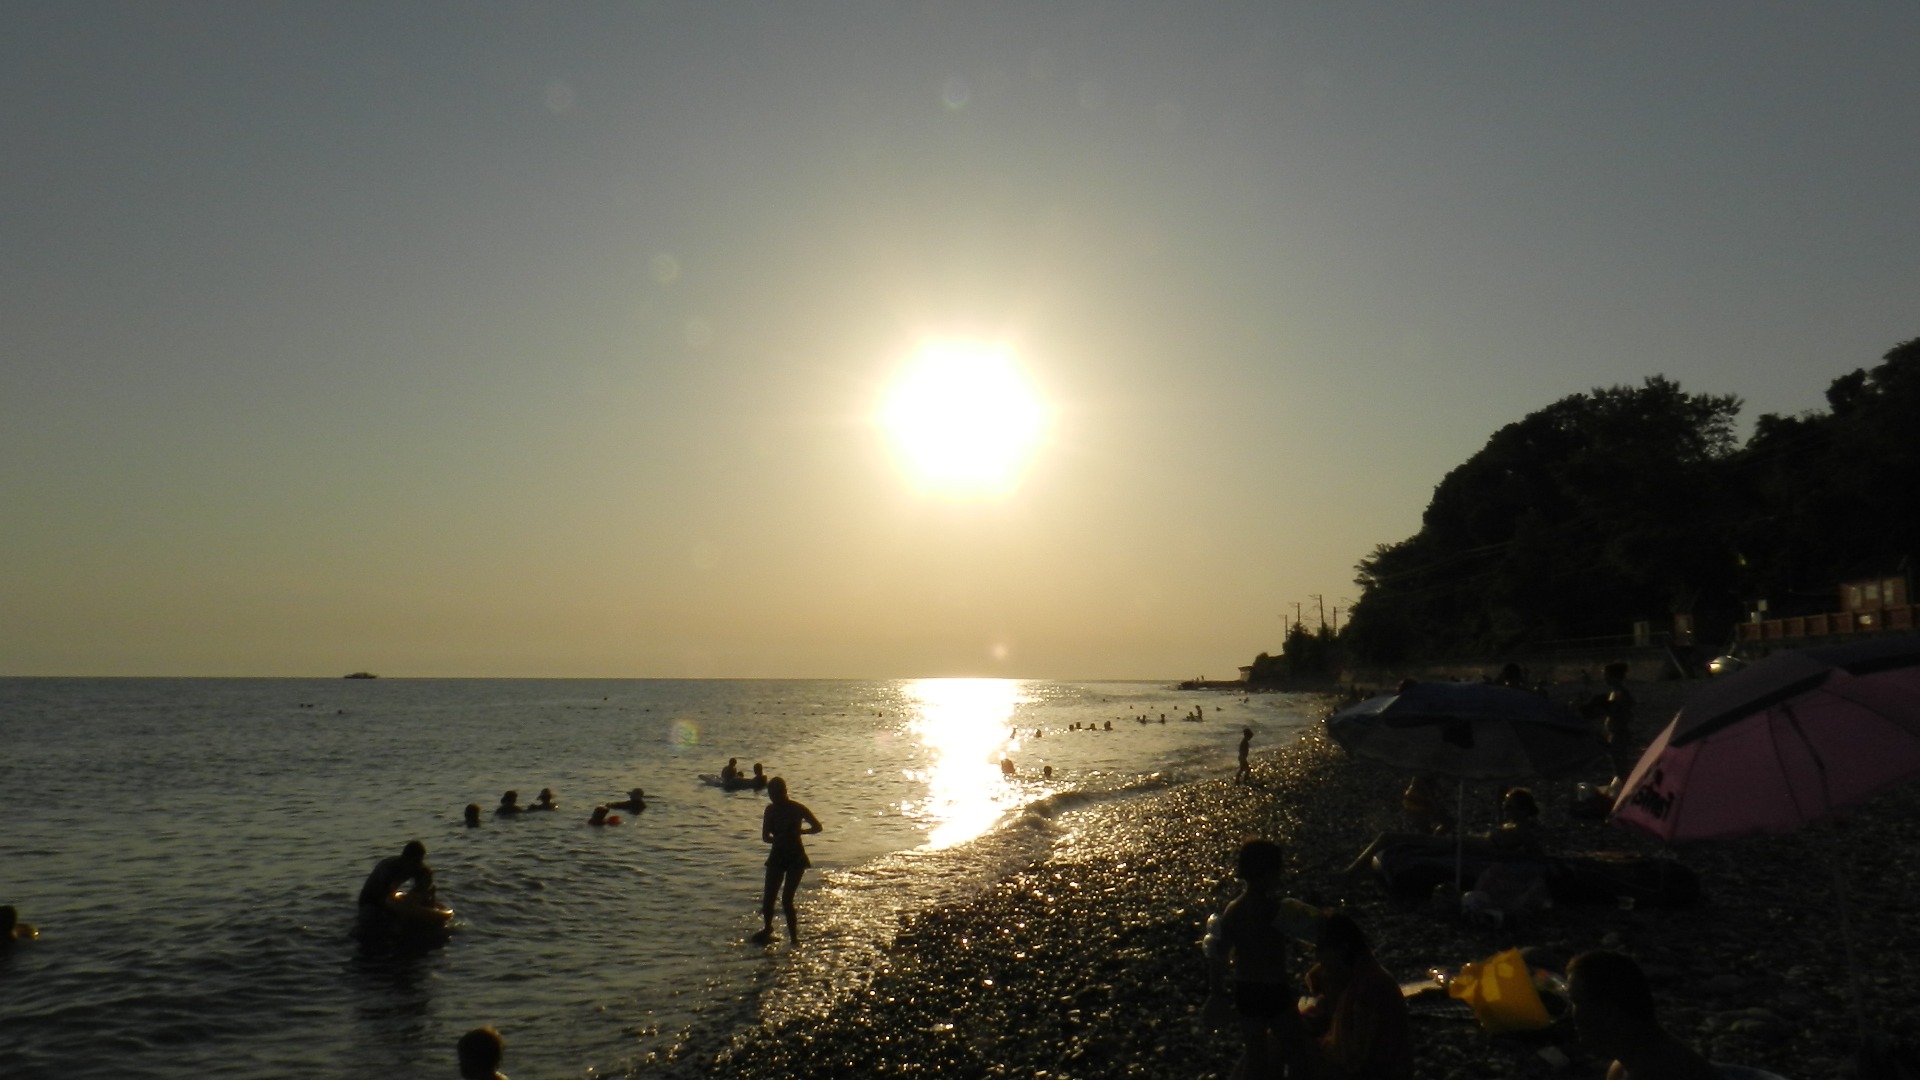
beach, sea, coast, tree, water, nature, outdoor, ocean, horizon, sky, sun, sunrise, sunset, sunlight, morning, shore, wave, coastal, river, summer, vacation, coastline, seaside, dusk, environment, evening, tranquil, scenic, seascape, weather, calm, tourism, body of water, outdoors, marine, meteorology, phenomenon